Eugène Maës

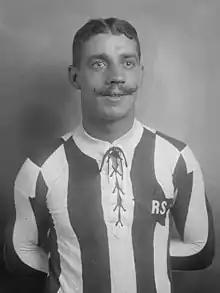
Maës with Red Star in 1919

Eugène Maës (15 September 1890 – 30 March 1945) was a French footballer who played as a forward for Patronage Olier, Red Star, and the France national team between 1905 and the outbreak of the First World War in 1914, scoring 15 international goals in just 11 caps. He is widely regarded as the first great French center-forward, being nicknamed "Tête d'Or" for his unrivaled heading game.